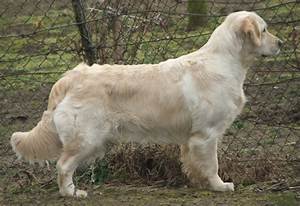
Label: dog